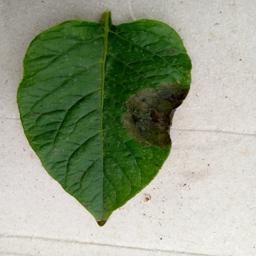
Etiqueta: Late Blight